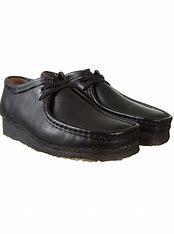
Brand: Clarks
Model: Wallabee